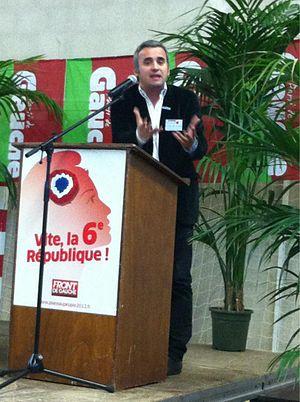
Alexis Corbière, Parti de Gauche, à la tribune du CN du PG, octobre 2012
Alexis Corbière, né le 17 août 1968 à Béziers, est un homme politique français.